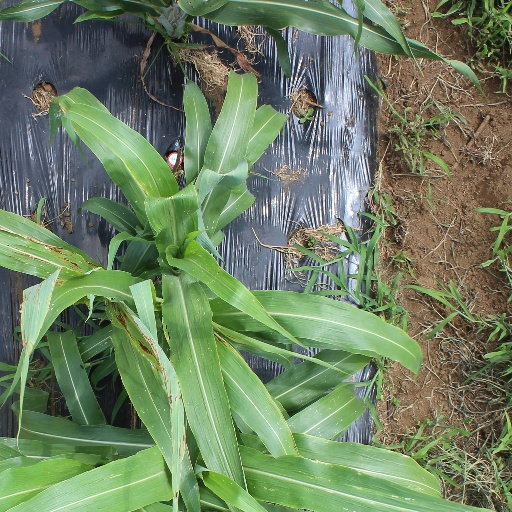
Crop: sorghum